Tom Nelson (Australian footballer)

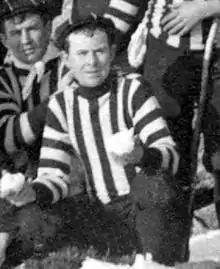
Nelson in 1906

Tom Nelson (3 February 1883 – 3 July 1957) was an Australian rules footballer who played with Collingwood in the Victorian Football League (VFL). Nelson wrote the lyrics to the club song, "Good Old Collingwood Forever" to tune of "Goodbye, Dolly Gray".